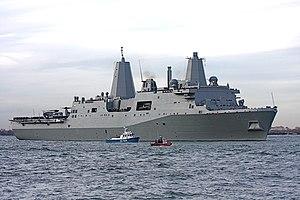
Le navire USS New York (LPD-21) est le 5ᵉ transport amphibie de classe San Antonio et le 6ᵉ navire de l’United States Navy portant le nom de l'État de New York. Le New York possède un équipage de 360 personnes et il peut embarquer jusqu'à 700 marines.